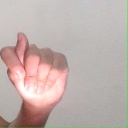
अक्षर: ट